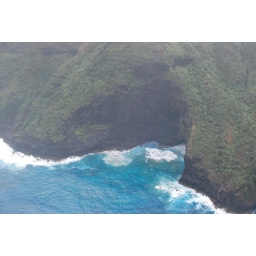
A little cover were boats like to park. So white cause we were in the clouds. DSC_0080